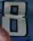
Number: 8